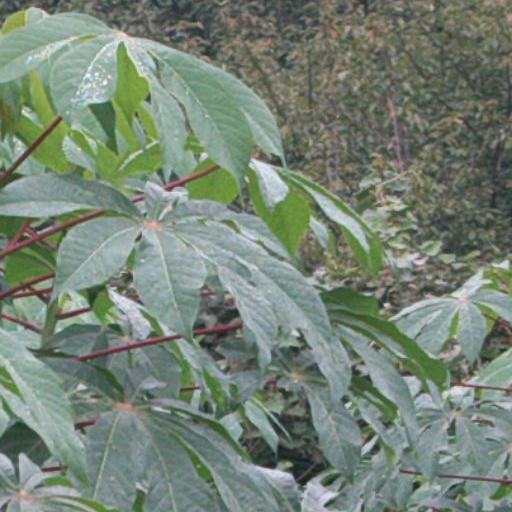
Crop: cassava